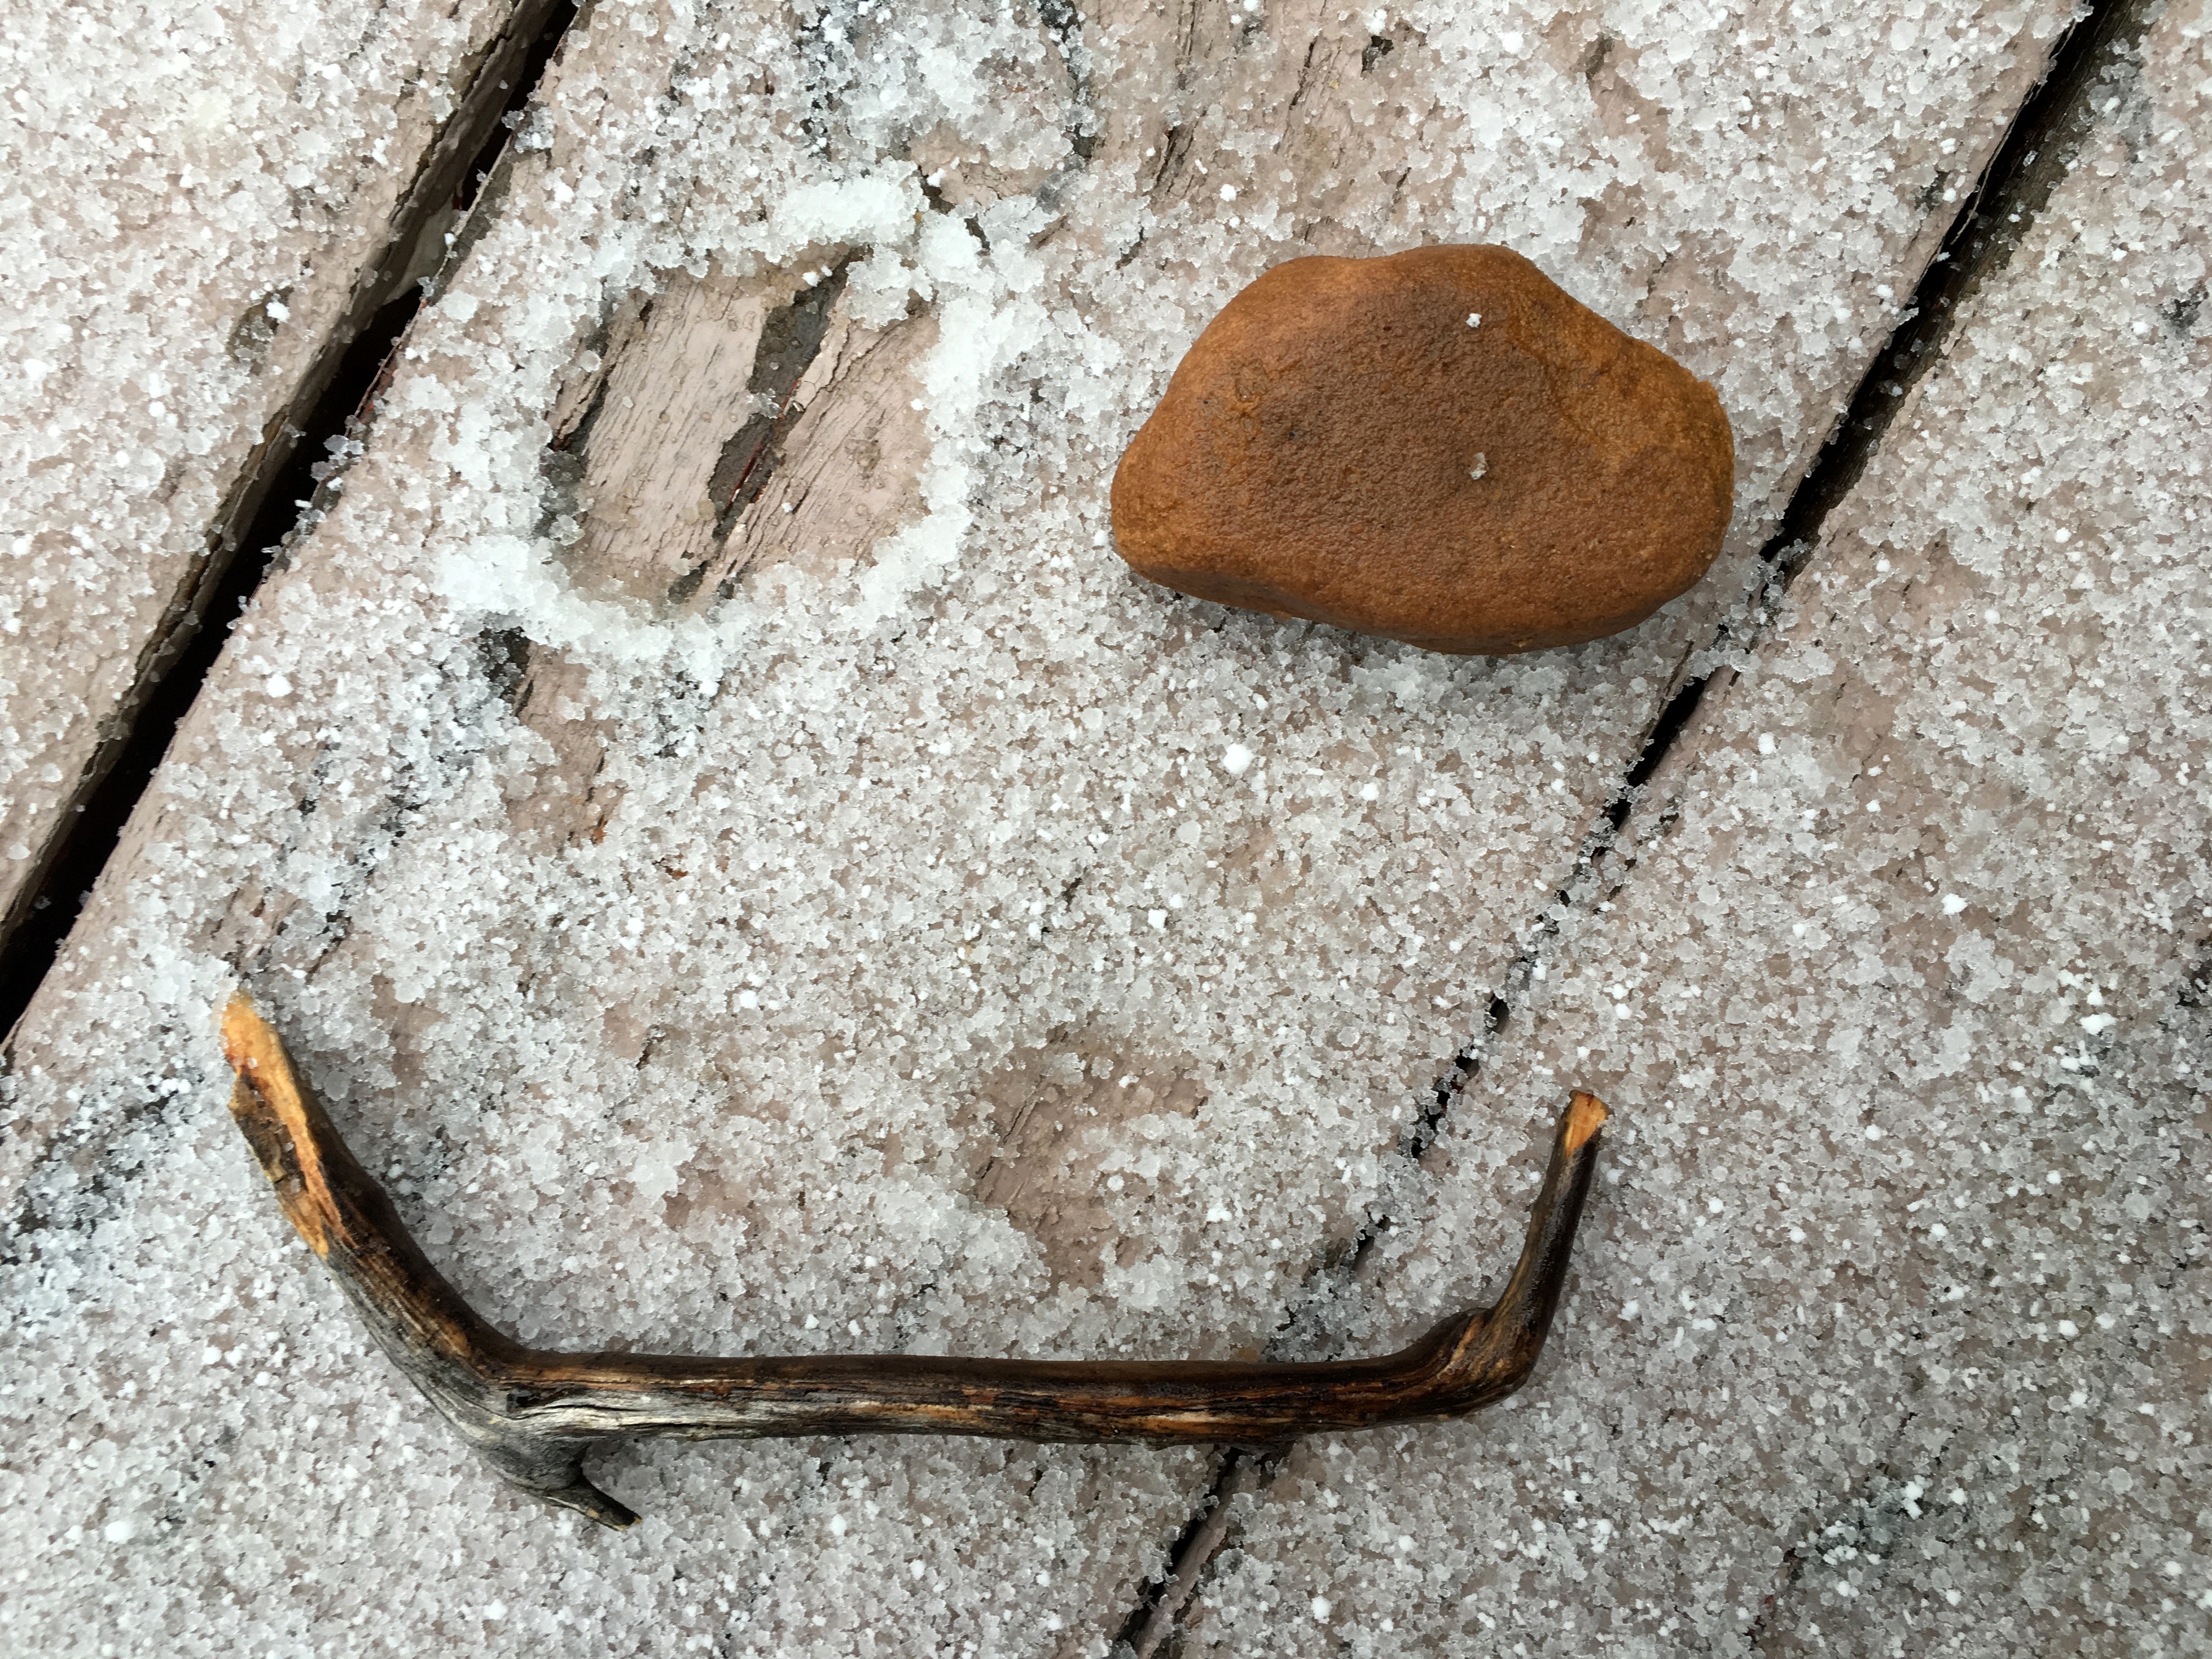
wood, soil, material